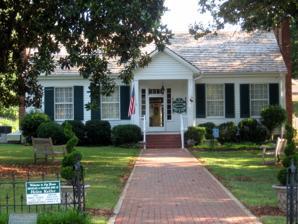
Building: Ivy Green
Country: United States of America
Year built: 1820
Historic house in Alabama, United States United States historic place Ivy Green (Helen Keller Birthplace*) U.S. National Register of Historic Places U.S. National Historic Landmark Ivy Green in 2009 Show map of Alabama Show map of the United States Location 300 West North Commons, Tuscumbia, Alabama , United States Coordinates 34°44′22″N 87°42′24″W / 34.73944°N 87.70667°W / 34.73944; -87.70667 Area 10 acres (4.0 ha) Built 1820 ( 1820 ) Architect David Keller; Mary Fairfax Moore NRHP reference No. 70000101 Significant dates Added to NRHP August 25, 1970 Designated NHL March 31, 1992 Ivy Green is a historic house museum at 300 West North Commons in Tuscumbia, Alabama , United States.  Built in 1820, it was the birthplace and childhood home of Helen Keller (1880–1968), who became well known after overcoming deaf-blind conditions to communicate; she became an author and public speaker.  Designated as a National Historic Landmark , it is now operated as a museum honoring and interpreting Keller's life. Description and history Ivy Green is located in a residential area north of downtown Tuscumbia, on the north side of West North Commons at Keller Lane.  The property's principal features are the main house, the birthplace cottage, and the well.  The main house is a 1 + 1 ⁄ 2 -story frame structure with a gabled roof and clapboarded exterior.  It has a five-bay facade, with sash windows around a roughly centered entrance.  The entrance is sheltered by a gabled portico, and is framed by sidelight and transom windows.  Nearby stands the birthplace cottage, a modest structure originally built as a plantation office. It was refurbished as a bridal suite for Arthur Henley Keller's second wife, who bore him Helen Keller in 1880.  In between the two buildings stand the well and pump that played a key role in Helen Keller's development. The main house at Ivy Green was built in 1820 by David Keller, Helen Keller's grandfather. The well pump is where Helen Keller first achieved a communicated breakthrough with her teacher and companion, Anne Sullivan . In 1954 the property was adapted as a museum dedicated to Helen Keller.  A fire in 1972 caused minor damage and resulted in the donation of additional materials by the Keller family. Entrance to Ivy Green Helen Keller, age 7 The Miracle Worker Every summer, for over 30 years, the Helen Keller Foundation has presented outdoor performances here of William Gibson 's The Miracle Worker , a play about Keller and Sullivan.  The play is usually performed from early June through mid-July. It is especially popular during the Helen Keller Festival held in Tuscumbia every June. See also List of National Historic Landmarks in Alabama References